Together Boston

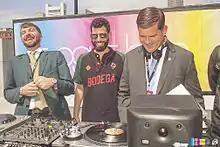
Boston Mayor Marty Walsh "Dropping the beat" at District Hall

2015 Seminar highlights included visiting author Michaelangelo Matos discussing his book The Underground is Massive, an "RA Exchange" podcast with Martyn, and an official Ableton session with Ellie Herring. The Cambridge-based makerspace Danger Awesome held its concurring events, like the Cryptoparty with Massachusetts Pirate Party and a music hackathon. There was also a unique international component as the festival hosted many Dutch guests from Utrecht. The result was an official proclamation from Boston's Mayor Marty Walsh honoring the contributions the Dutch have made to international culture.